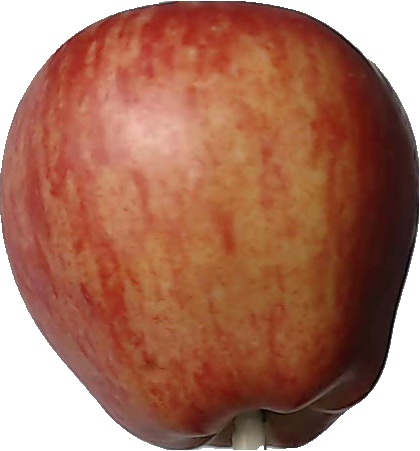
Label: apple_red_1